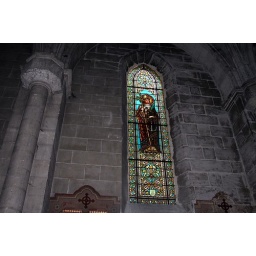
One of many stained glass windows in the Notre Dame Saint Louis, Bordeaux, France